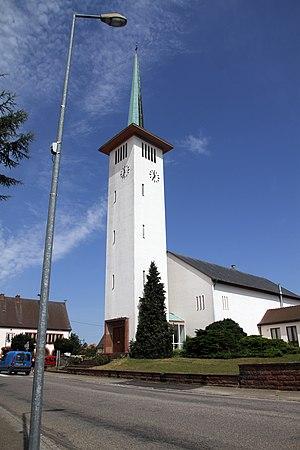
Église luthérienne de Rittershoffen‎‎.